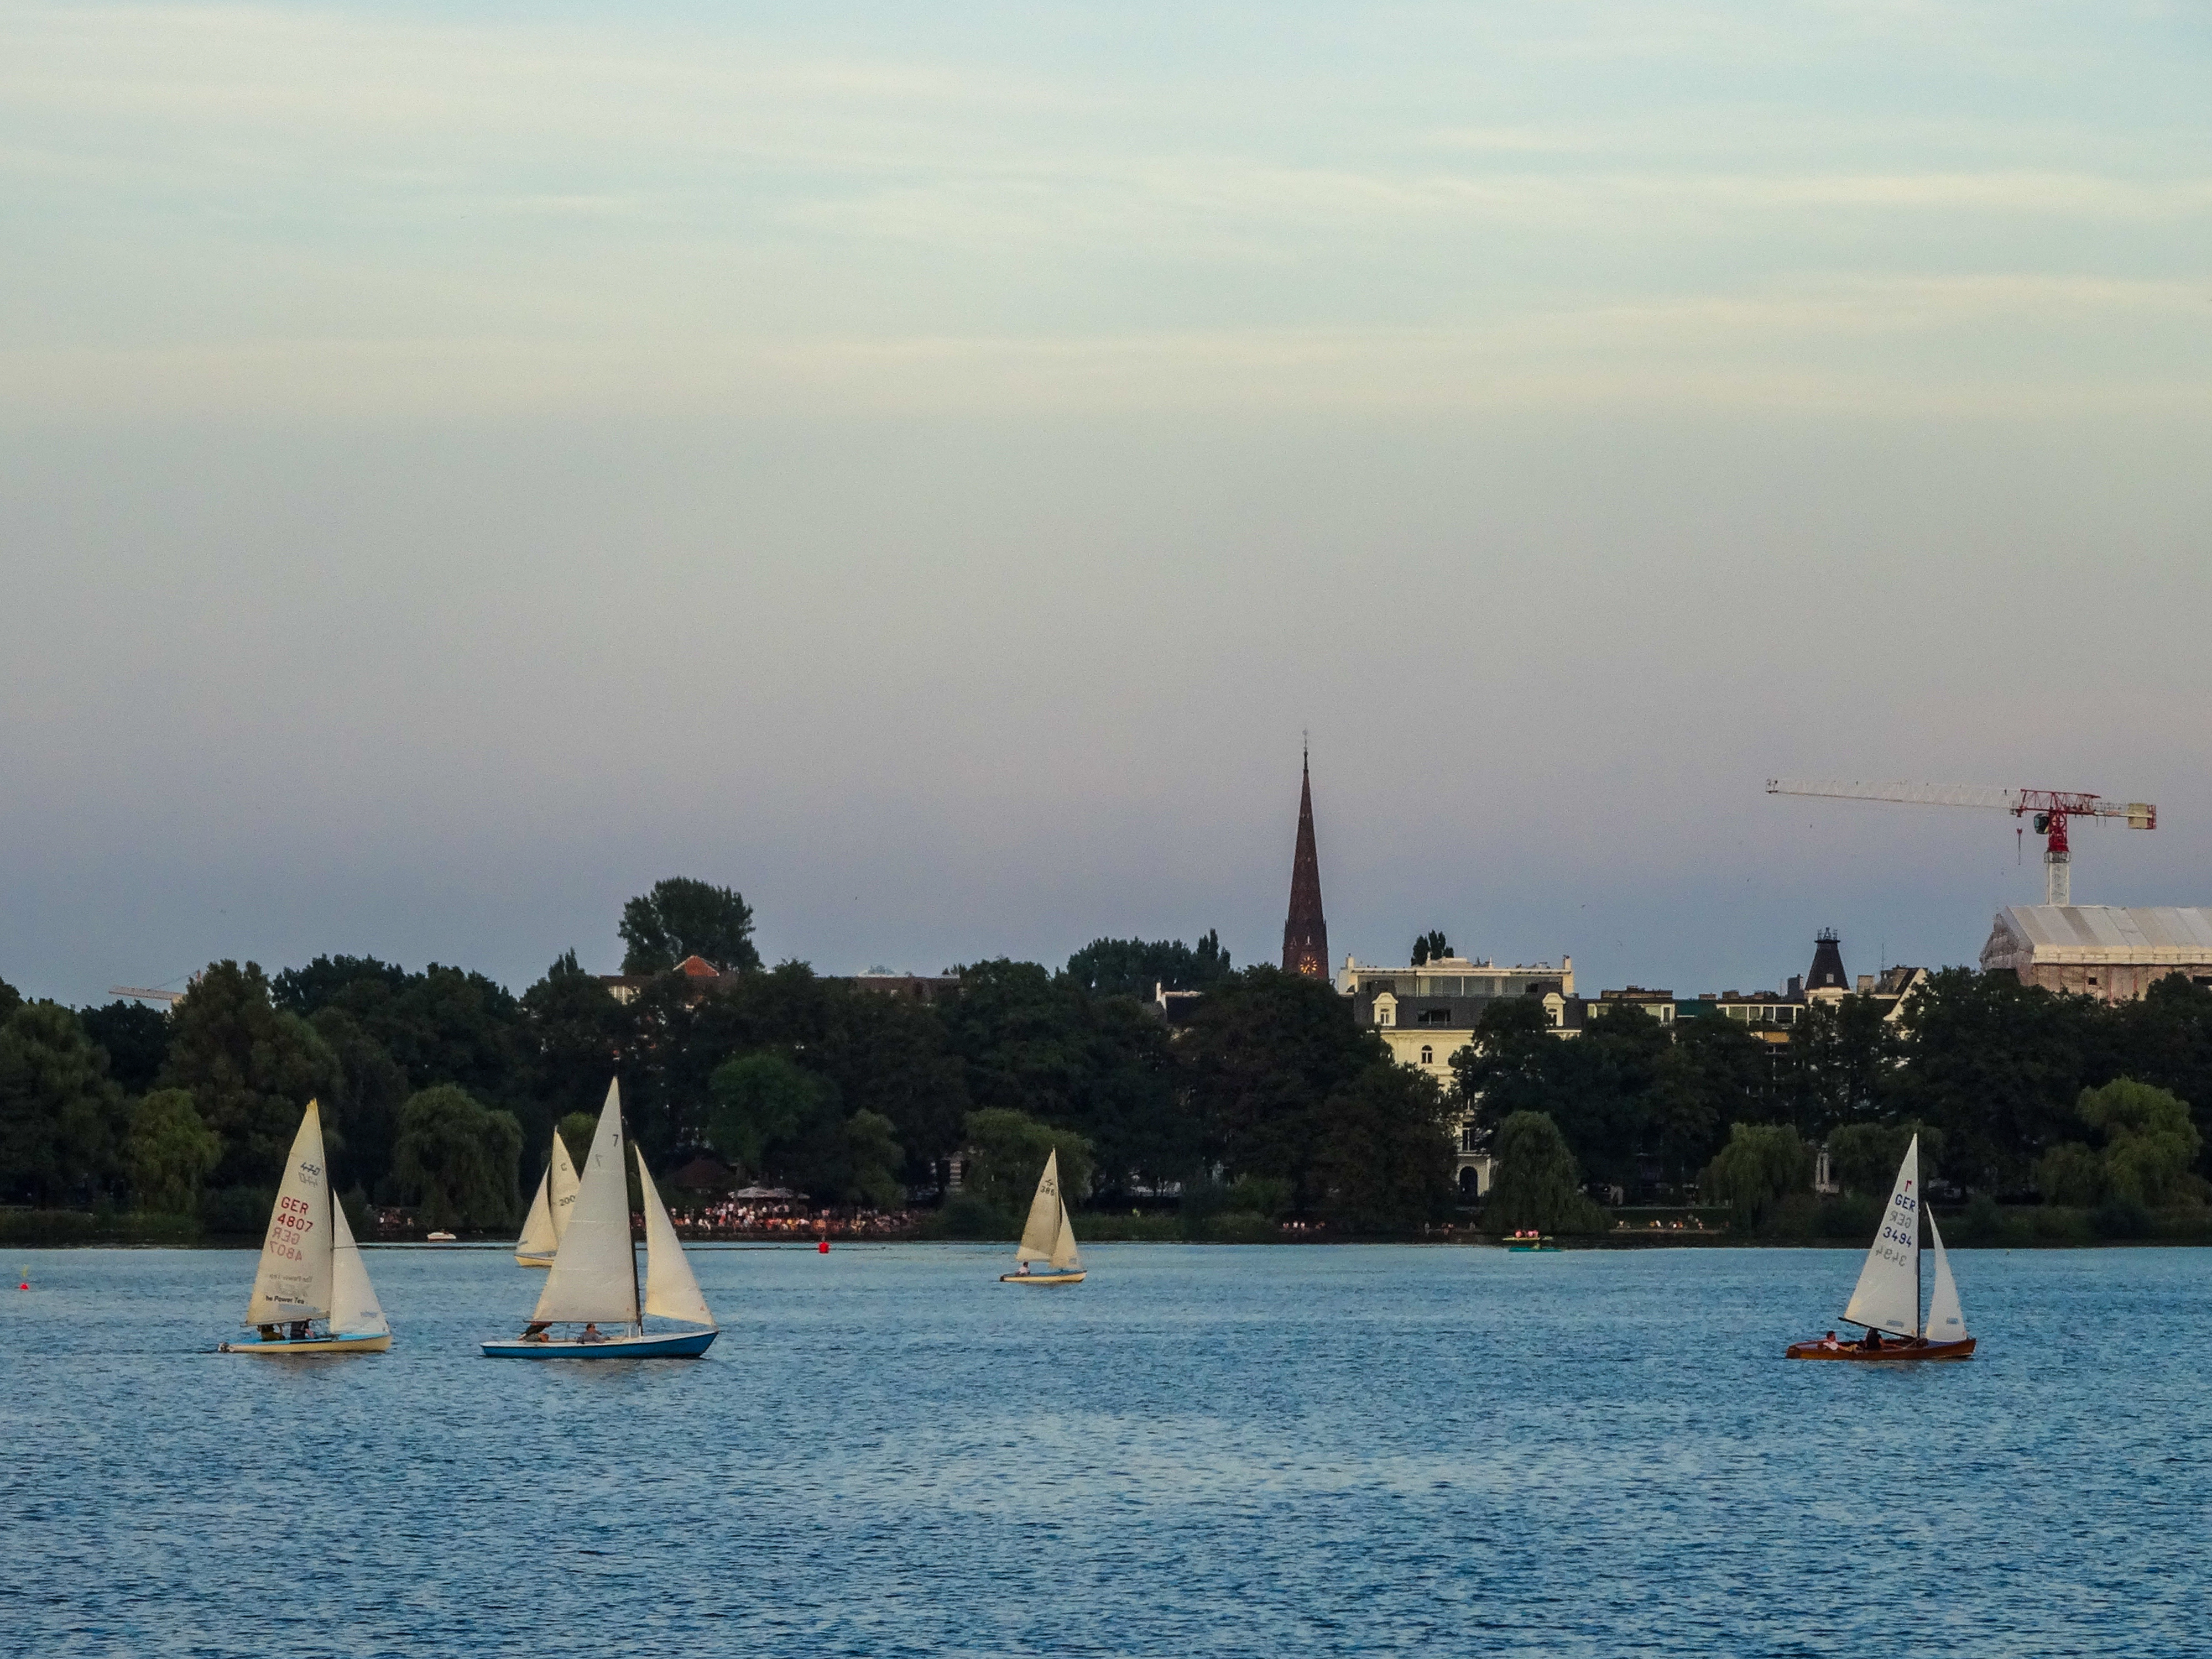
hamburg, aussenalster, alster, water, boats, evening, church, sky, cityscape, germany, boat, watercraft, cloud, sailing, mast, sailboat, outdoor recreation, lake, boats and boating equipment and supplies, recreation, leisure, windsports, sports, ship, waterway, wind, horizon, calm, sail, skiff, reservoir, dinghy sailing, water transportation, channel, tree, keelboat, lake district, water sport, sound, loch, ocean, boating, coast, wave, beach, sloop, yacht racing, vehicle, city, inlet, scow, vacation, sea, surface water sports, wind wave, tourism, dinghy, dhow, yawl